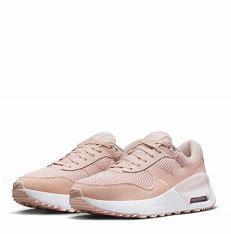
Brand: Nike
Model: Air Max Systm